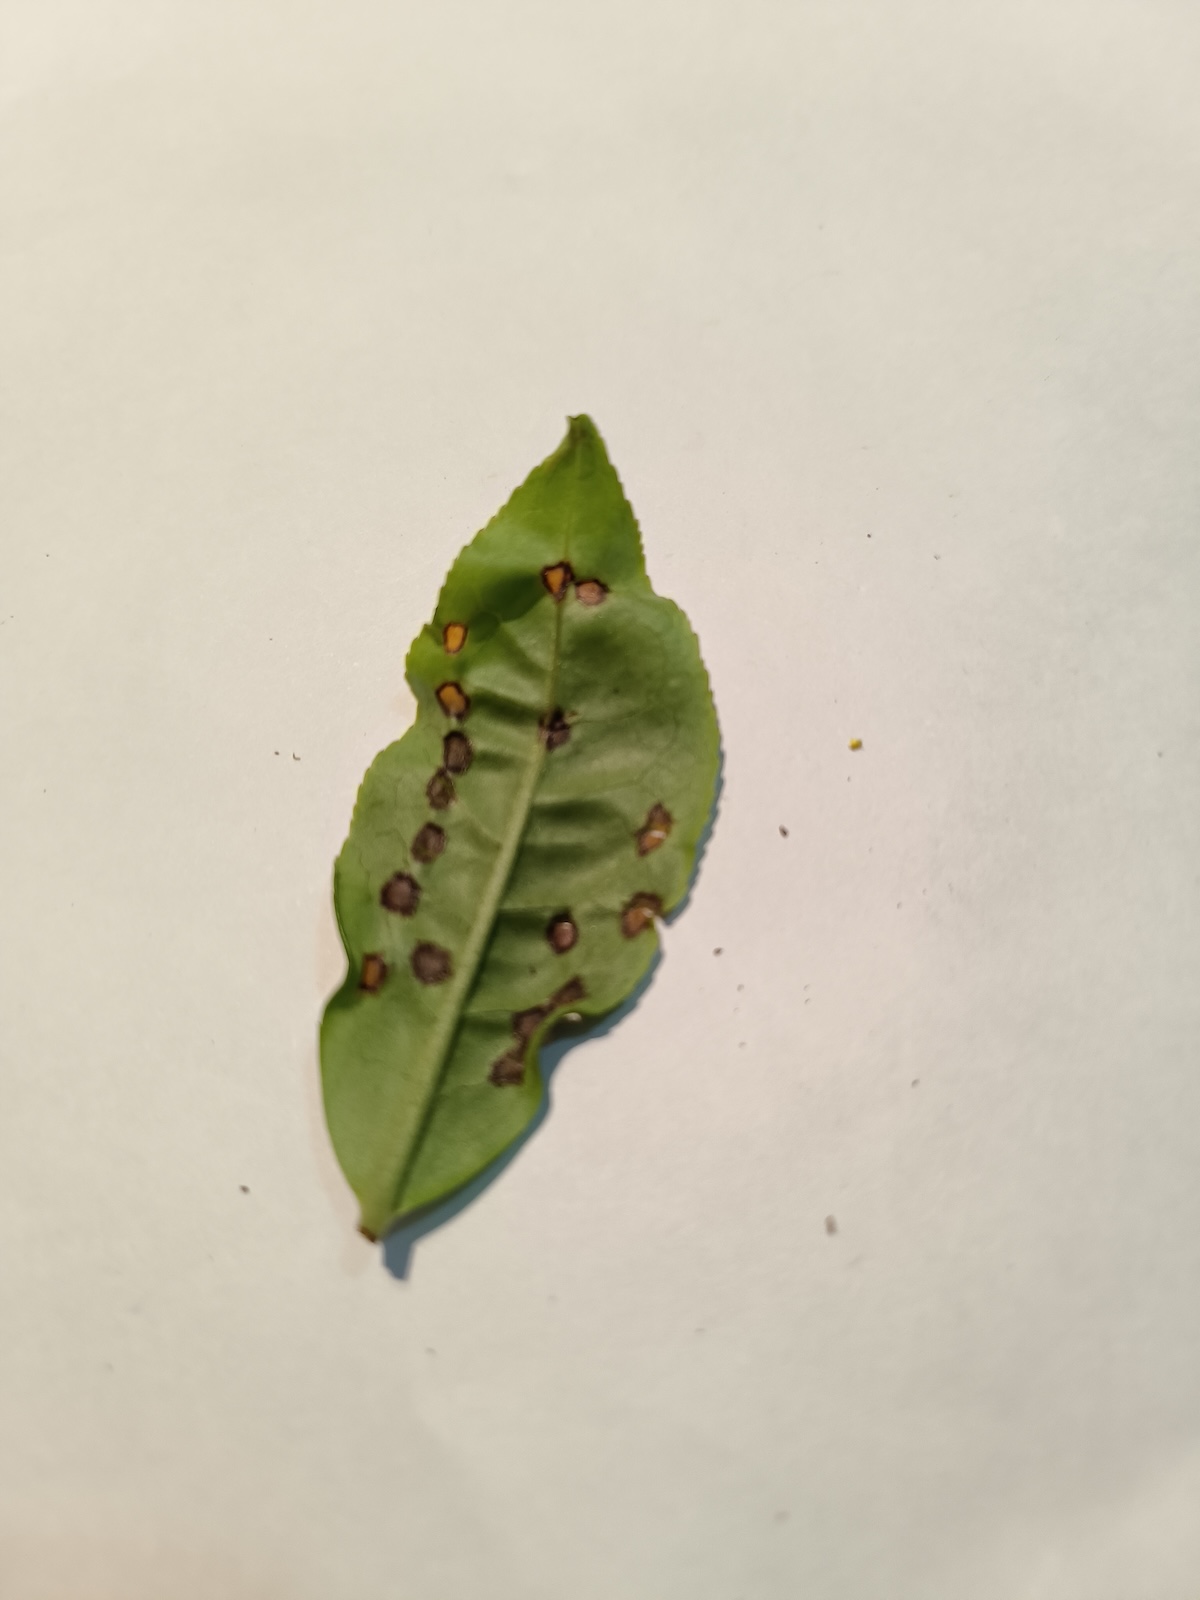
Label: Helopeltis